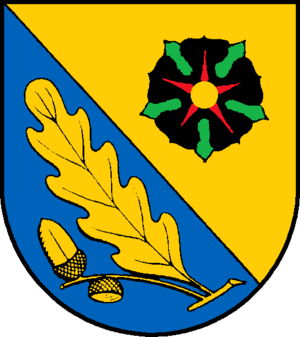
Hasloh
Coat of arms of Hasloh
Hasloh er en by og en kommune i det nordlige Tyskland, beliggende under Kreis Pinneberg i den sydlige del af delstaten Slesvig-Holsten.